Kit Kat

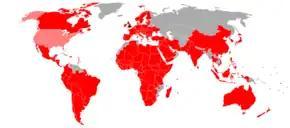
Map of countries where Kit Kat is marketed. Dark Red: UK (country of origin). Red: Countries with KitKat products owned by Nestlé. Light Red: Countries with KitKat products manufactured by Hershey (US).

Kit Kat bars are produced in 16 countries by Nestlé: Brazil, Mexico, United Kingdom, Canada, Australia, New Zealand, South Africa, Germany, Russia, Japan, China, Malaysia, Thailand, India, Turkey, United Arab Emirates, Bulgaria, and Algeria. Kit Kat bars in the United States are produced under licence by The Hershey Company, a Nestlé competitor, due to a prior licensing agreement with Rowntree.